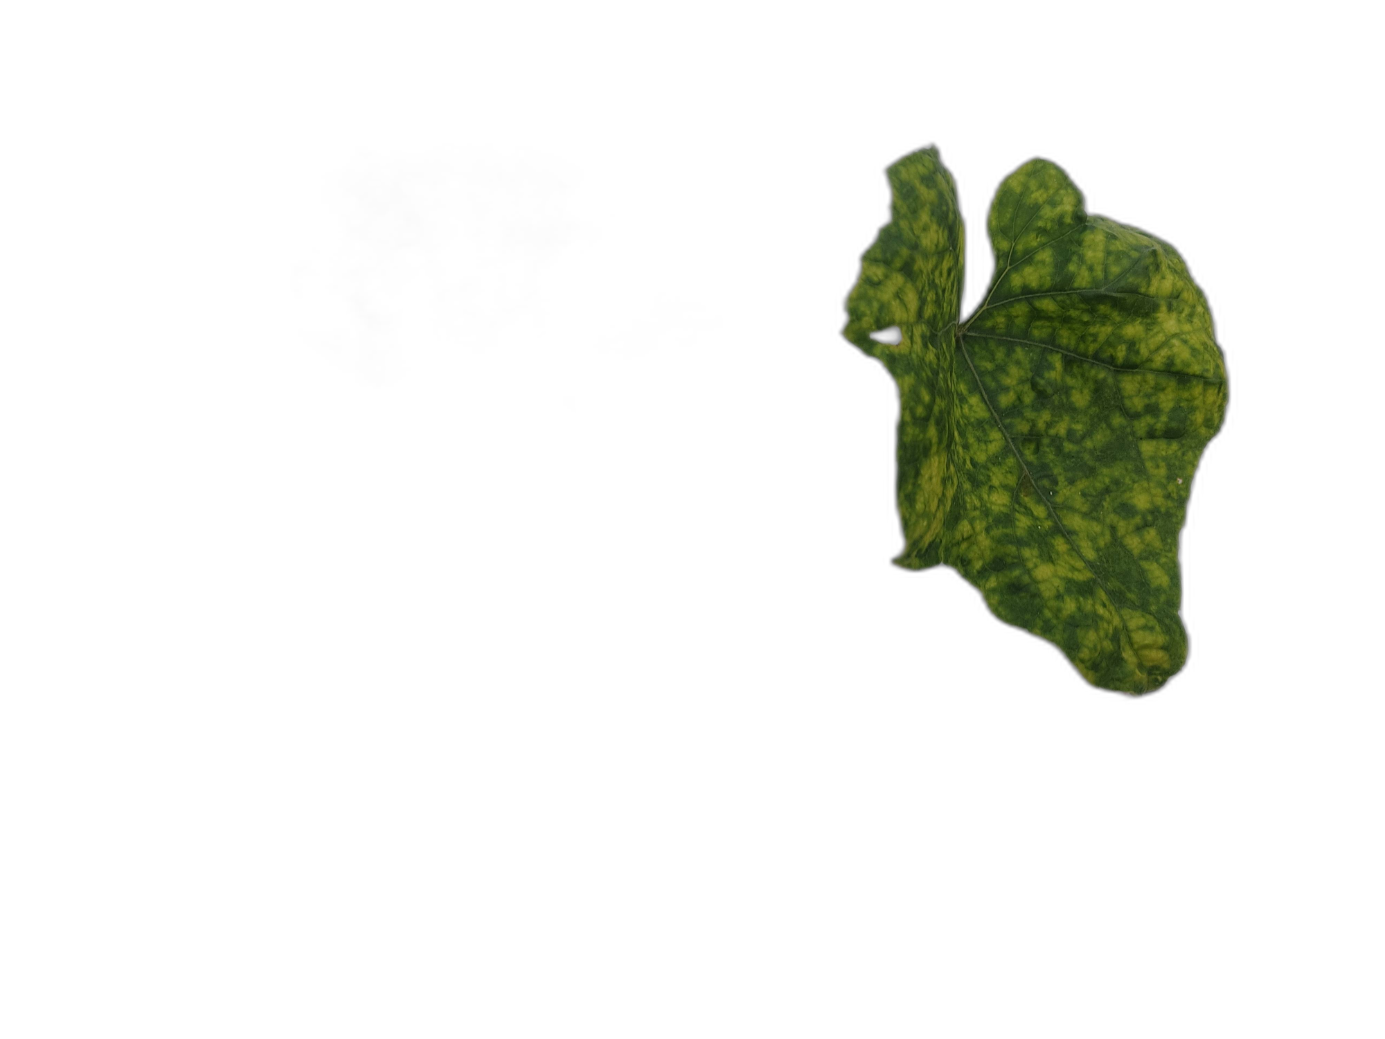
Crop: Zucchini
Label: Yellow_Mosaic_Virus